Old Dutch

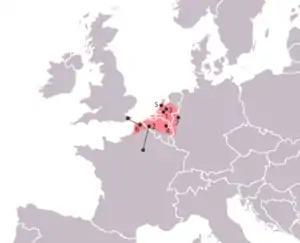
Discoveries of Old Dutch texts. 1. Bergakker inscription 2. Doornik (birthplace of Clovis I): Salic law 3. Utrecht Baptismal Vow 4. Munsterbilzen: Wachtendonck Psalms 5. Egmond Willeram 6. West Flanders: Hebban olla vogala 7. Werden: Rhinelandic Rhyming Bible

Old Dutch texts are extremely rare and much more limited than for related languages like Old English and Old High German. Most of the earliest texts written in the Netherlands were written in Latin, rather than Old Dutch. Some of the Latin texts, however, contained Old Dutch words interspersed with the Latin text. Also, it is hard to determine whether a text actually was written in Old Dutch, as the Germanic languages spoken at that time were not standardised and were much more similar to one another.